Music technology (mechanical)

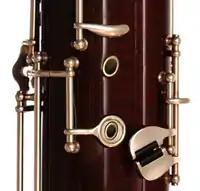
The modern bassoon was only feasible as an instrument when the mechanical technology for creating precise key mechanisms was developed. In the 2010s, flutes, clarinets and many other woodwind instruments use similar key mechanisms.

Mechanical music technology is the use of any device, mechanism, machine or tool by a musician or composer to make or perform music; to compose, notate, play back or record songs or pieces; or to analyze or edit music. The earliest known applications of technology to music was prehistoric peoples' use of a tool to hand-drill holes in bones to make simple flutes. Ancient Egyptians developed stringed instruments, such as harps, lyres and lutes, which required making thin strings and some type of peg system for adjusting the pitch of the strings. Ancient Egyptians also used wind instruments such as double clarinets and percussion instruments such as cymbals. In Ancient Greece, instruments included the double-reed aulos and the lyre. Numerous instruments are referred to in the Bible, including the horn, pipe, lyre, harp, and bagpipe. During Biblical times, the cornet, flute, horn, organ, pipe, and trumpet were also used. During the Middle Ages, hand-written music notation was developed to write down the notes of religious Plainchant melodies; this notation enabled the Catholic church to disseminate the same chant melodies across its entire empire.